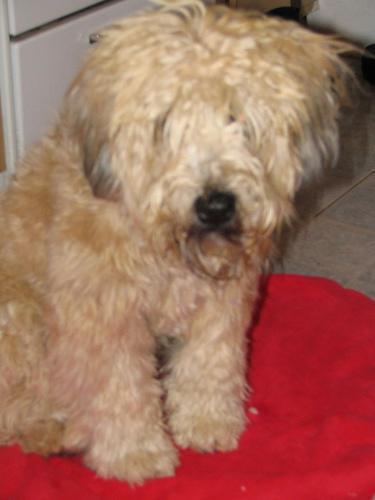
wheaten terrier